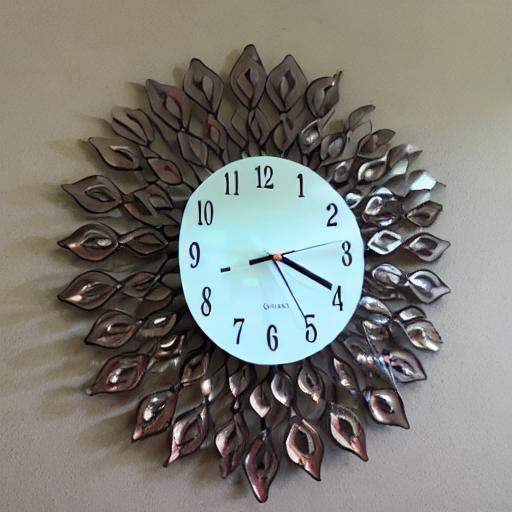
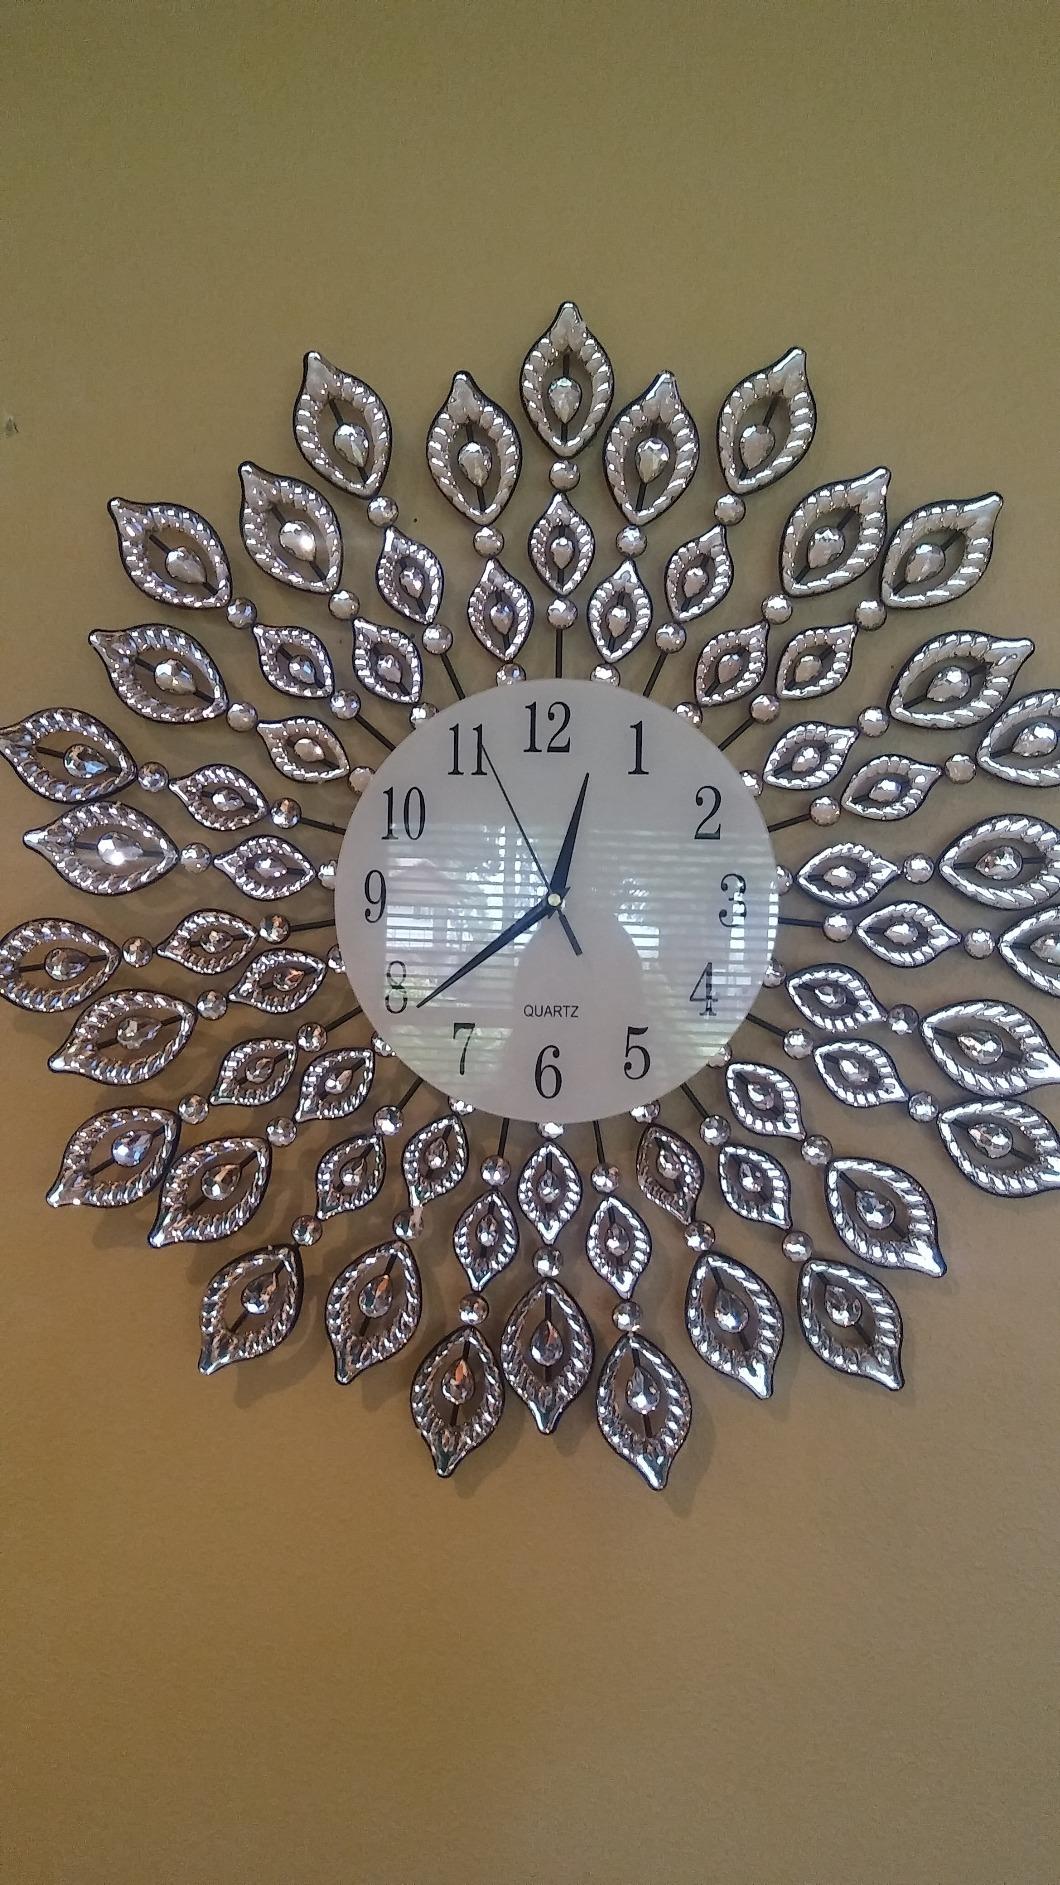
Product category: clock
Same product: no